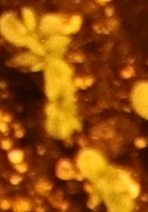
Label: Flax